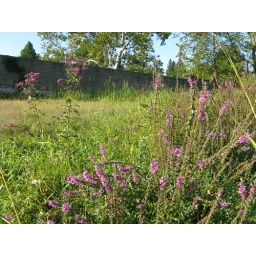
Beautiful plants in a field not far from the stone wall around the abbey in Trappist, Kentucky.